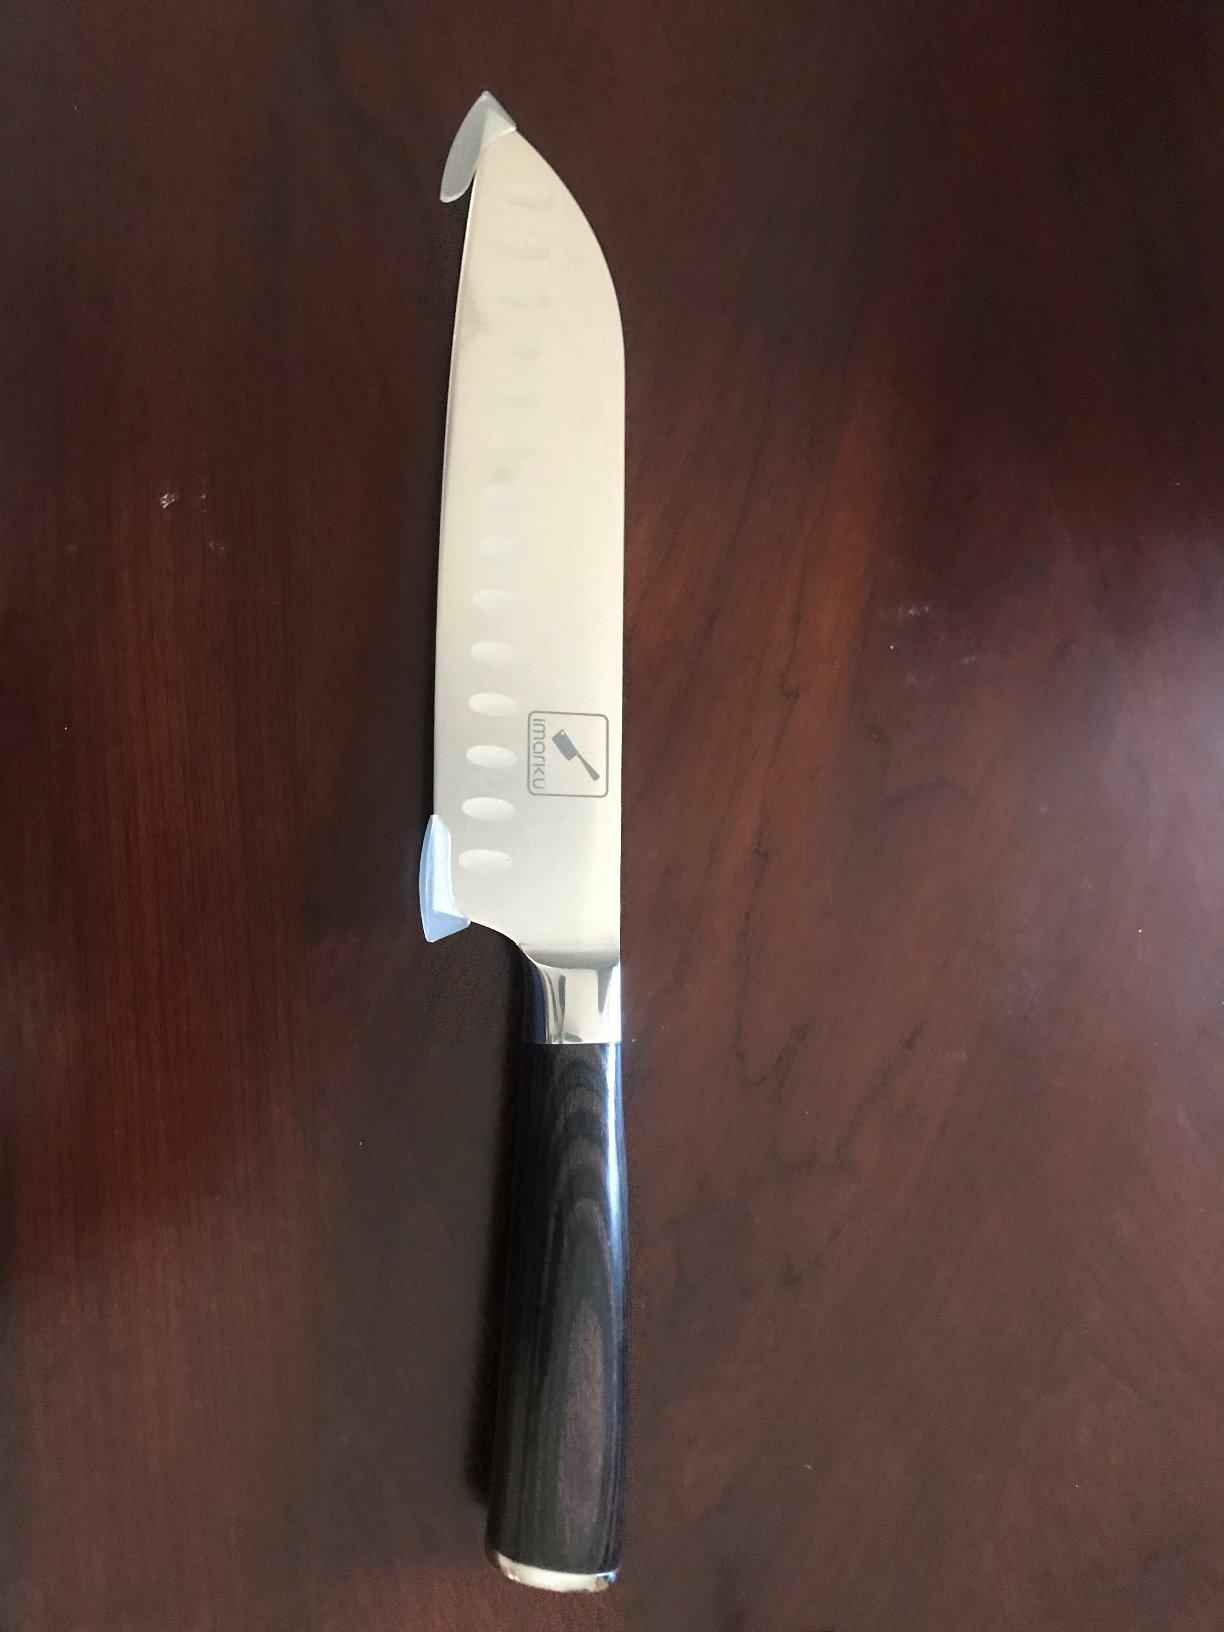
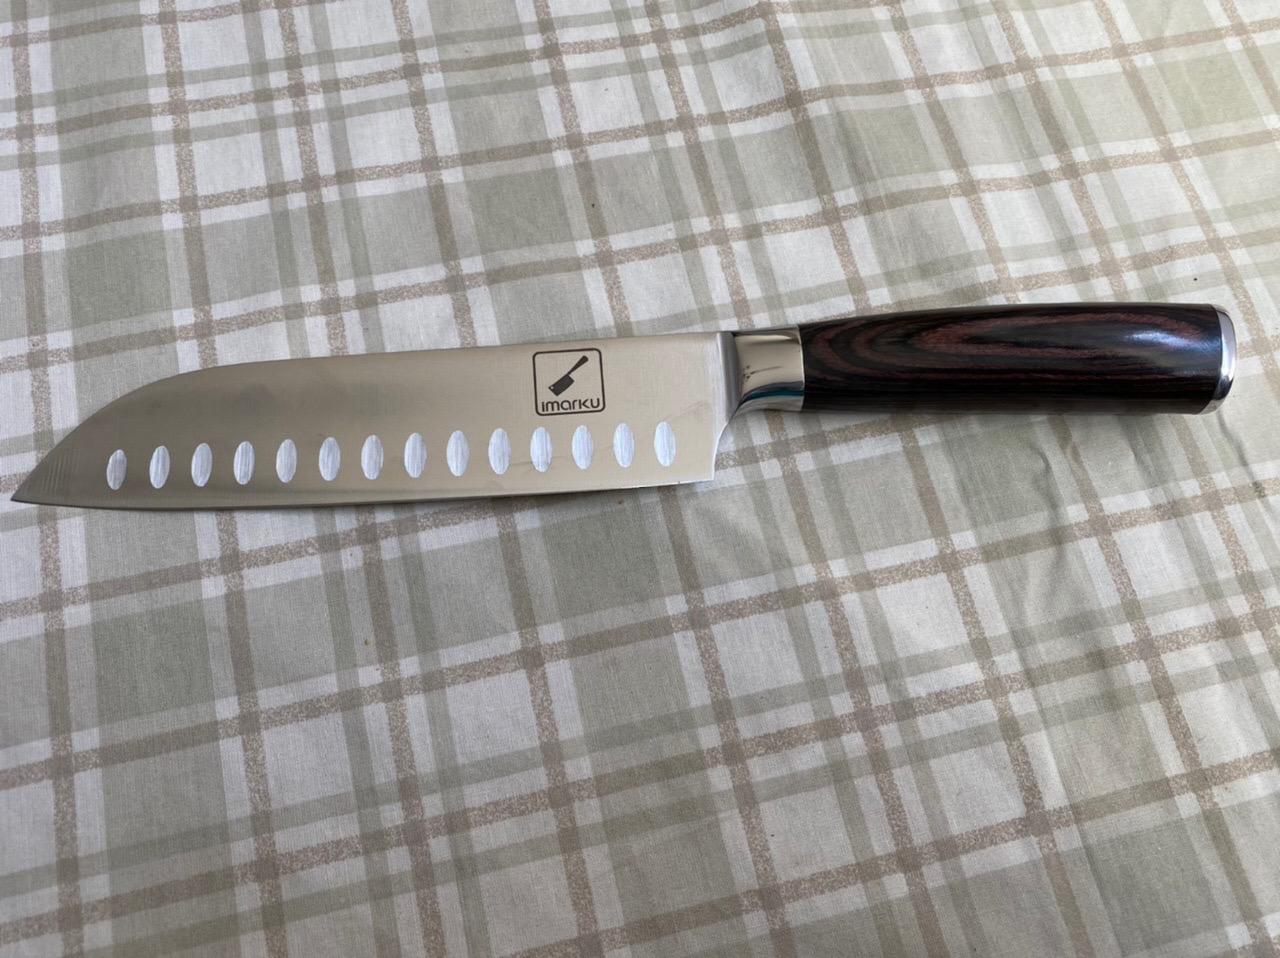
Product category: items_knife
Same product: yes